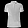
Label: T - shirt / top